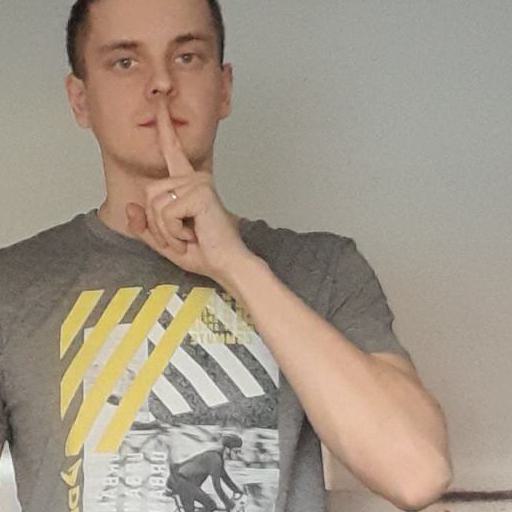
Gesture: mute